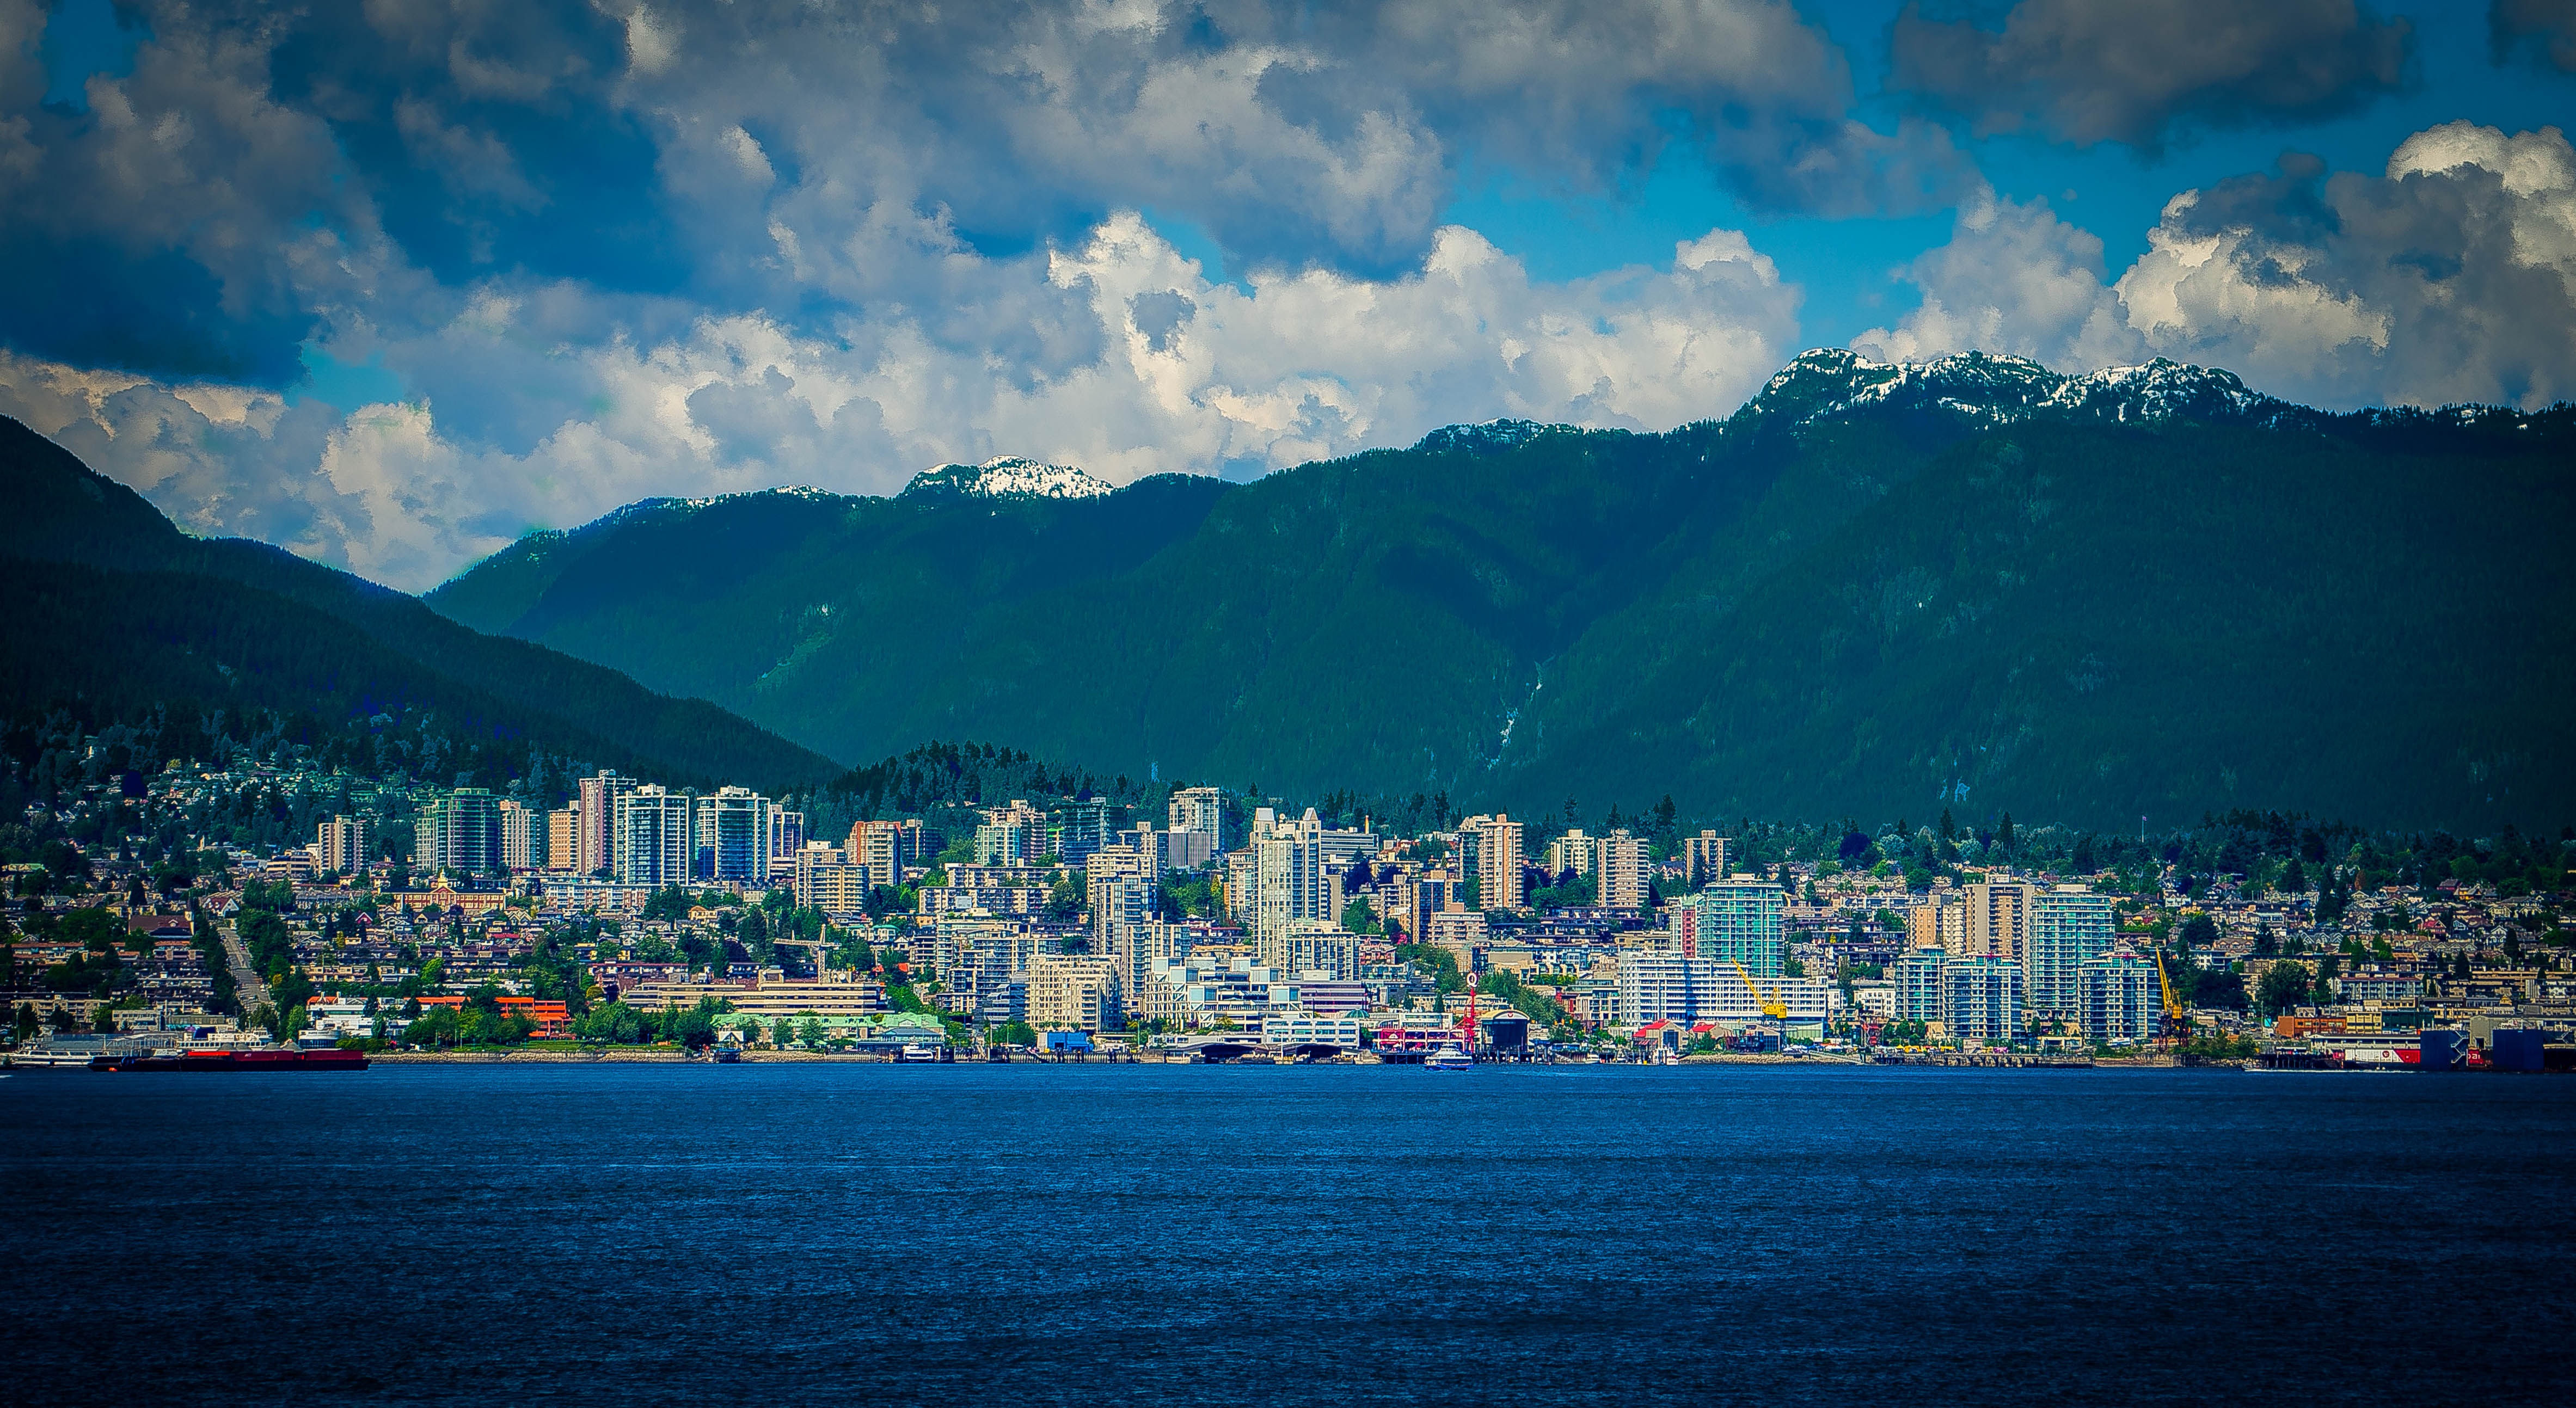
sea, coast, water, ocean, horizon, mountain, cloud, architecture, structure, sky, skyline, building, city, skyscraper, urban, mountain range, cityscape, dusk, evening, scenery, vancouver, bay, harbor, fjord, body of water, clouds, modern building, skyscrapers, buildings, canada, pacific, landform, british columbia, geographical feature